Bereshit (parashah)

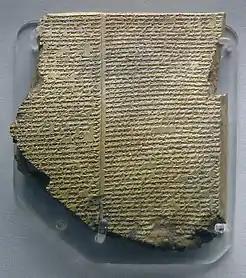
Gilgamesh tablet

A haftarah is a text selected from the books of Nevi'im (the Prophets) that is read publicly in the synagogue after the reading of the Torah on Sabbath and holiday mornings. The haftarah usually has a thematic link to the Torah reading that precedes it.